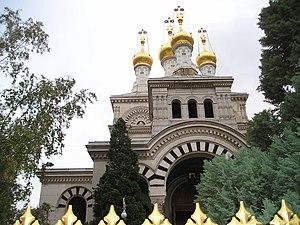
L'Église orthodoxe russe hors frontières ou Église orthodoxe russe à l'étranger ou Église orthodoxe russe en dehors de la Russie est une juridiction orthodoxe russe qui s'était séparée du Patriarcat de Moscou et de toute la Russie au moment de la révolution bolchévique en Russie. La communion eucharistique et l'unité canonique ont été rétablies à Moscou le 17 mai 2007, jour de l'Ascension.
La Suisse russe est un essai de l'écrivain Mikhaïl Chichkine paru en 2006.